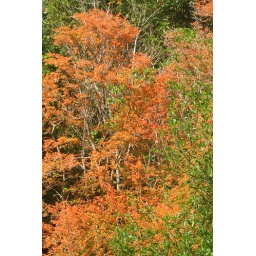
This shot of this beautiful amber looking tree against the green trees,I found it intreging.